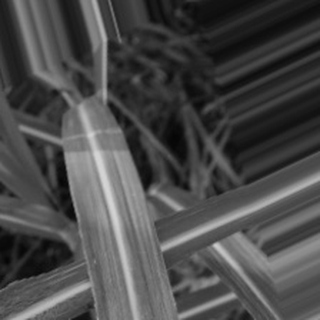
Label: sugarcane_bacterial_blight